Polish Academy of Arts and Sciences

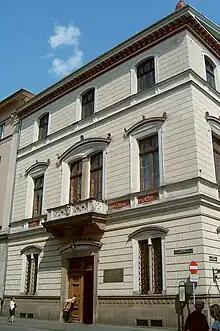
The seat of the Polish Academy of Arts and Sciences in Kraków at 17 Sławkowska Street

The Polish Academy of Arts and Sciences or Polish Academy of Learning (PAU), headquartered in Kraków and founded in 1872, is one of two institutions in contemporary Poland having the nature of an academy of sciences (the other being the Polish Academy of Sciences, headquartered in Warsaw).